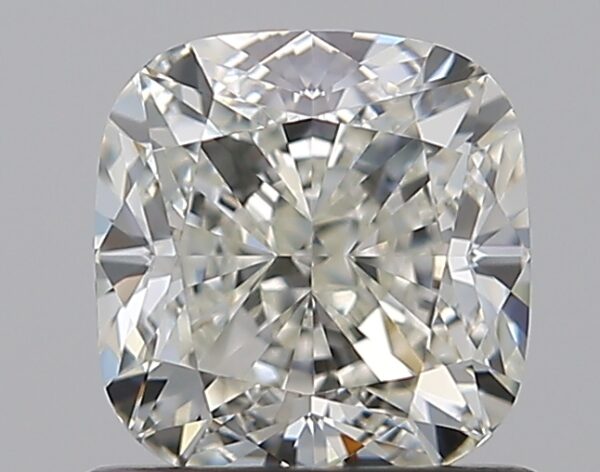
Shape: cushion
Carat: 1.01
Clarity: VVS1
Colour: J
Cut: EX
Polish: EX
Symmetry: VG
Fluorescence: N
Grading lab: GIA
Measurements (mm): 5.58 x 5.41 x 3.77